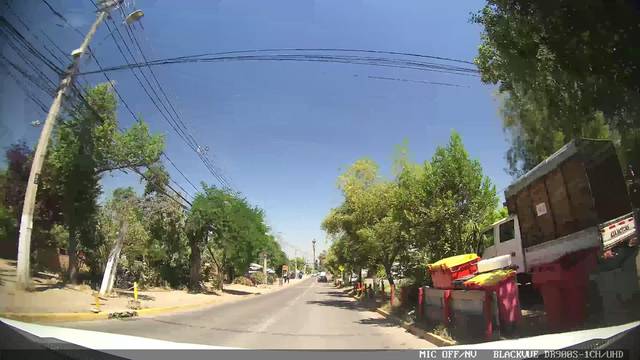
Region: Chile
Coordinates: -33.483, -70.535